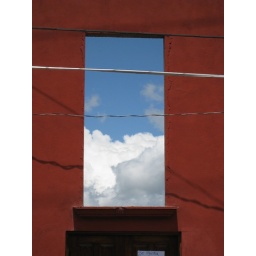
clouds in a red wall